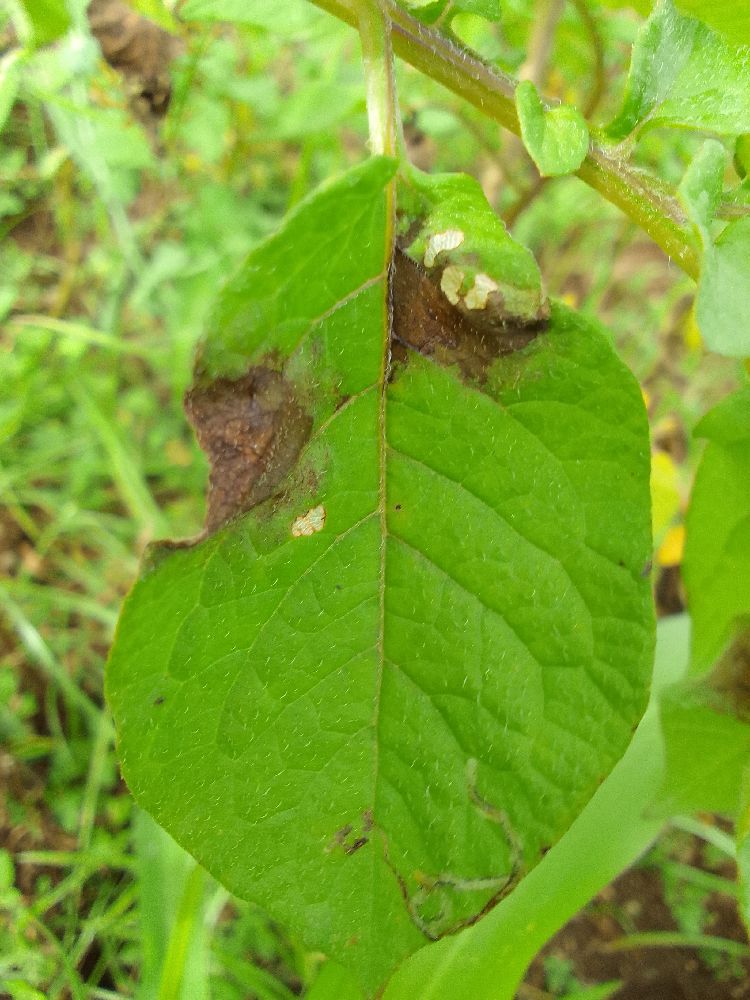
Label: Late blight